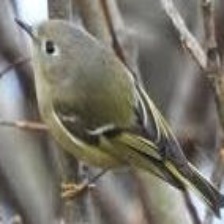
Species: RUBY CROWNED KINGLET
Scientific name: REGULUS CALENDULA